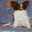
Label: dog